Scottish Socialist Party

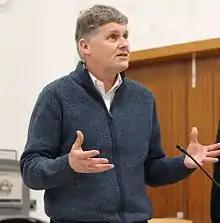
National spokesman Colin Fox arguing the position for a socialist Europe

The Scottish Socialist Party has supported Scotland's continued membership of the European Union, though condemned its structure as a "neoliberal trap" and "an undemocratic, capitalist institution that puts big business interests before workers". The SSP's 2015 manifesto reiterated the party's commitment to "working in a pan-European socialist alliance to achieve our goal of a socialist federation of European nations", while maintaining there would be no "greater democratic and economic progress" for workers outside the EU compared to within it.